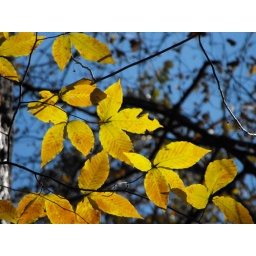
Beautiful yellow leaves against a blue sky.